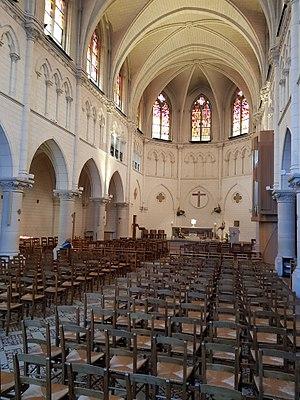
Vue intérieure de la chapelle Notre-Dame du Saint-Sacrement, 20 rue Cortambert, Paris 16e.
La chapelle catholique Notre-Dame-du-Saint-Sacrement est située 20 rue Cortambert dans le 16ᵉ arrondissement de Paris. Il s’agit de la maison mère des Sœurs Servantes du Très-Saint-Sacrement, congrégation fondée par Pierre-Julien Eymard.